Jack of All Trades (TV series)

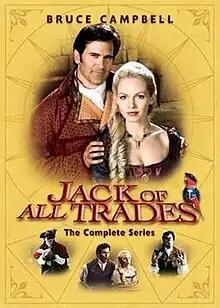

Jack of All Trades is a half-hour-long syndicated action comedy TV series which ran for two seasons in 2000. With "Cleopatra 2525", it formed the "Back2Back Action Hour" and both shows were notable for being the first American non-animated action series to be produced in the half-hour format since the 1970s. The show was canceled in the middle of its second season.